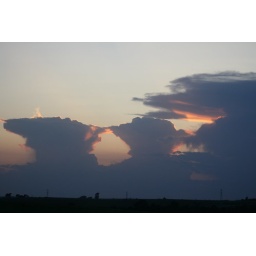
Another car window pic (I wasn't driving) of thunderhead clouds in the west at sunset.